The Cribs

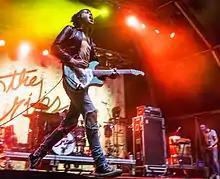
The Cribs at Festival Internacional de Benicàssim 2015

In August 2014, "Music Week" reported that the band had signed with Sony RED. This followed news that the band's sixth album was to be produced by former Cars frontman Ric Ocasek, known for his work with artists including Weezer, Nada Surf and Guided by Voices. Frenchkiss Records was also named by "Music Week" as the band's new label for North America, but the band would ultimately later announce their signing with Arts & Crafts. "An Ivory Hand", a teaser track for the upcoming album had a midnight digital release on 19 January 2015. It received its first radio play later that day from the BBC's Steve Lamacq. It would later be made 'Single of the Week' by the NME. The album, "For All My Sisters", was released in the UK on 23 March 2015; although due in North America on 24 March 2015, it was released the same day. It would go on to become the Cribs' third consecutive UK Top 10 album.